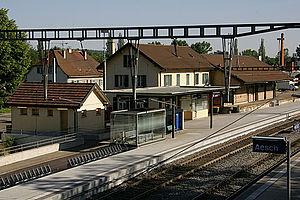
Gare d'Aesch
La gare d'Aesch est une gare située à Aesch, dans le canton de Bâle-Campagne.